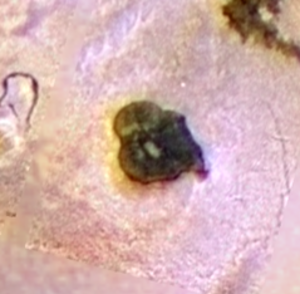
Mauï Patera est une patera, ou un cratère complexe avec bords ciselés, observé sur la lune de Jupiter, Io. Elle est d'environ 38 km de diamètre et est située à 16,61° N et 124,25° W. Elle est nommée d'après le demi-dieu de la mythologie hawaïenne qui attrapa le soleil au lasso. Son nom a été approuvé par l'Union astronomique internationale en 1976.